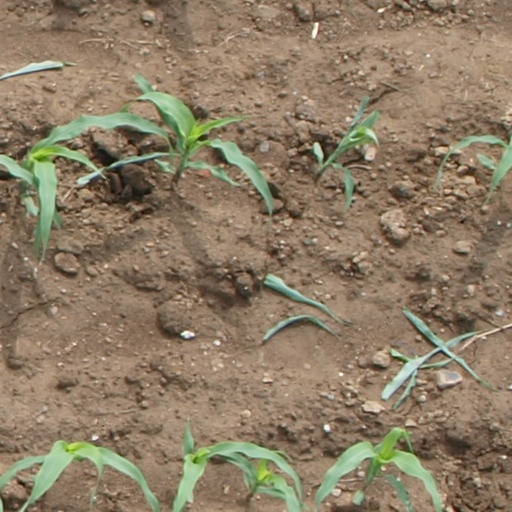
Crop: maize; corn